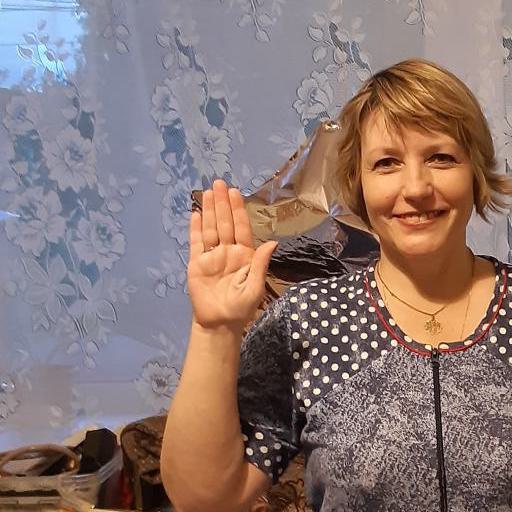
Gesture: stop